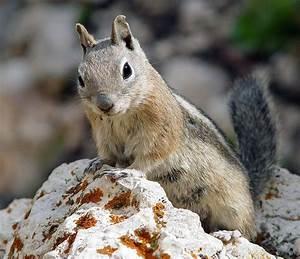
squirrel